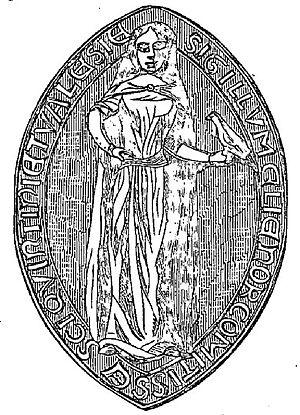
Éléonore de Vermandois, née selon les sources vers 1148/1149 ou le 14 octobre 1152, morte en juin 1213, est la fille de Raoul Iᵉʳ, comte de Vermandois et de Valois, et de Pétronille d'Aquitaine.